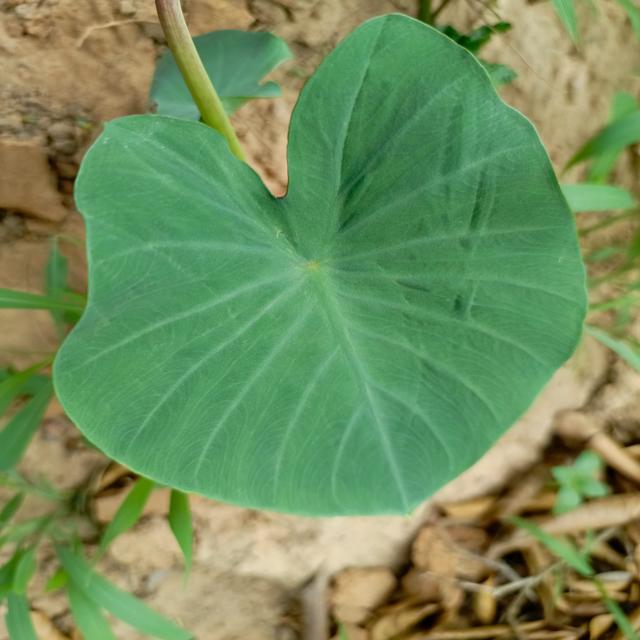
Label: Healthy